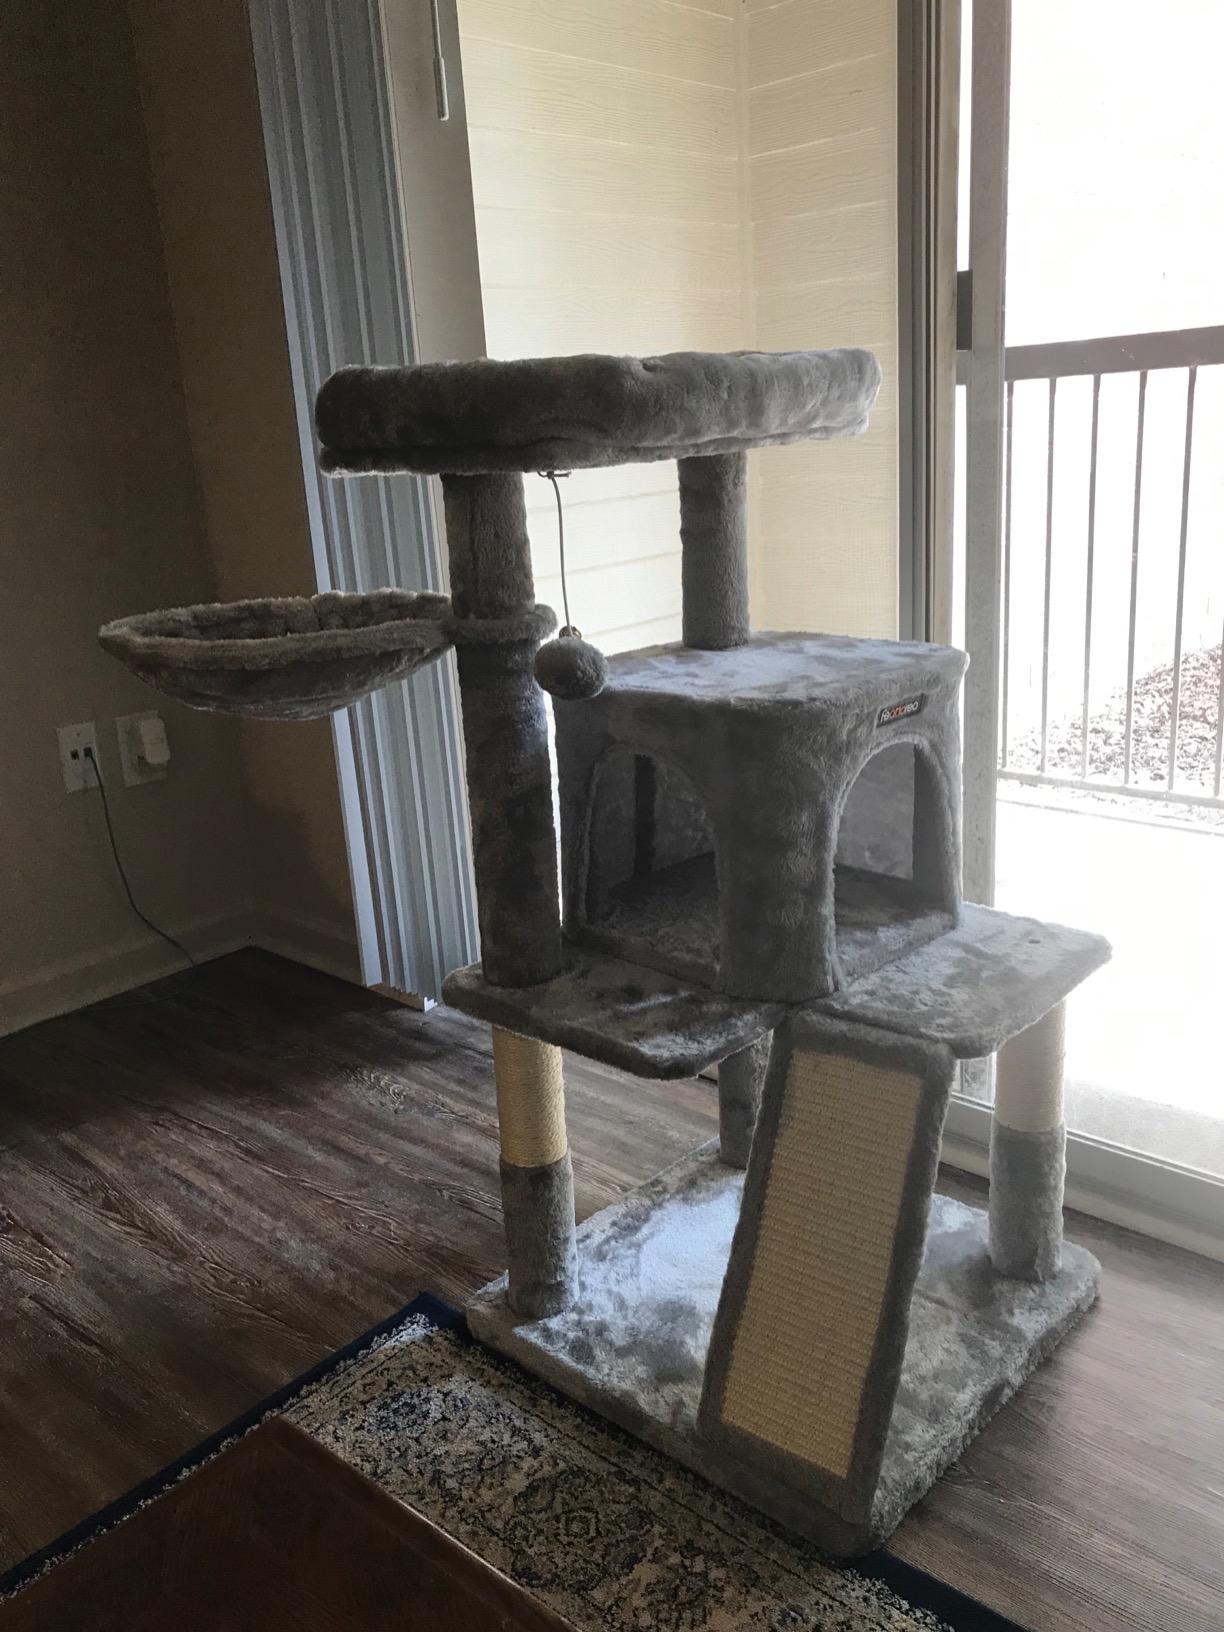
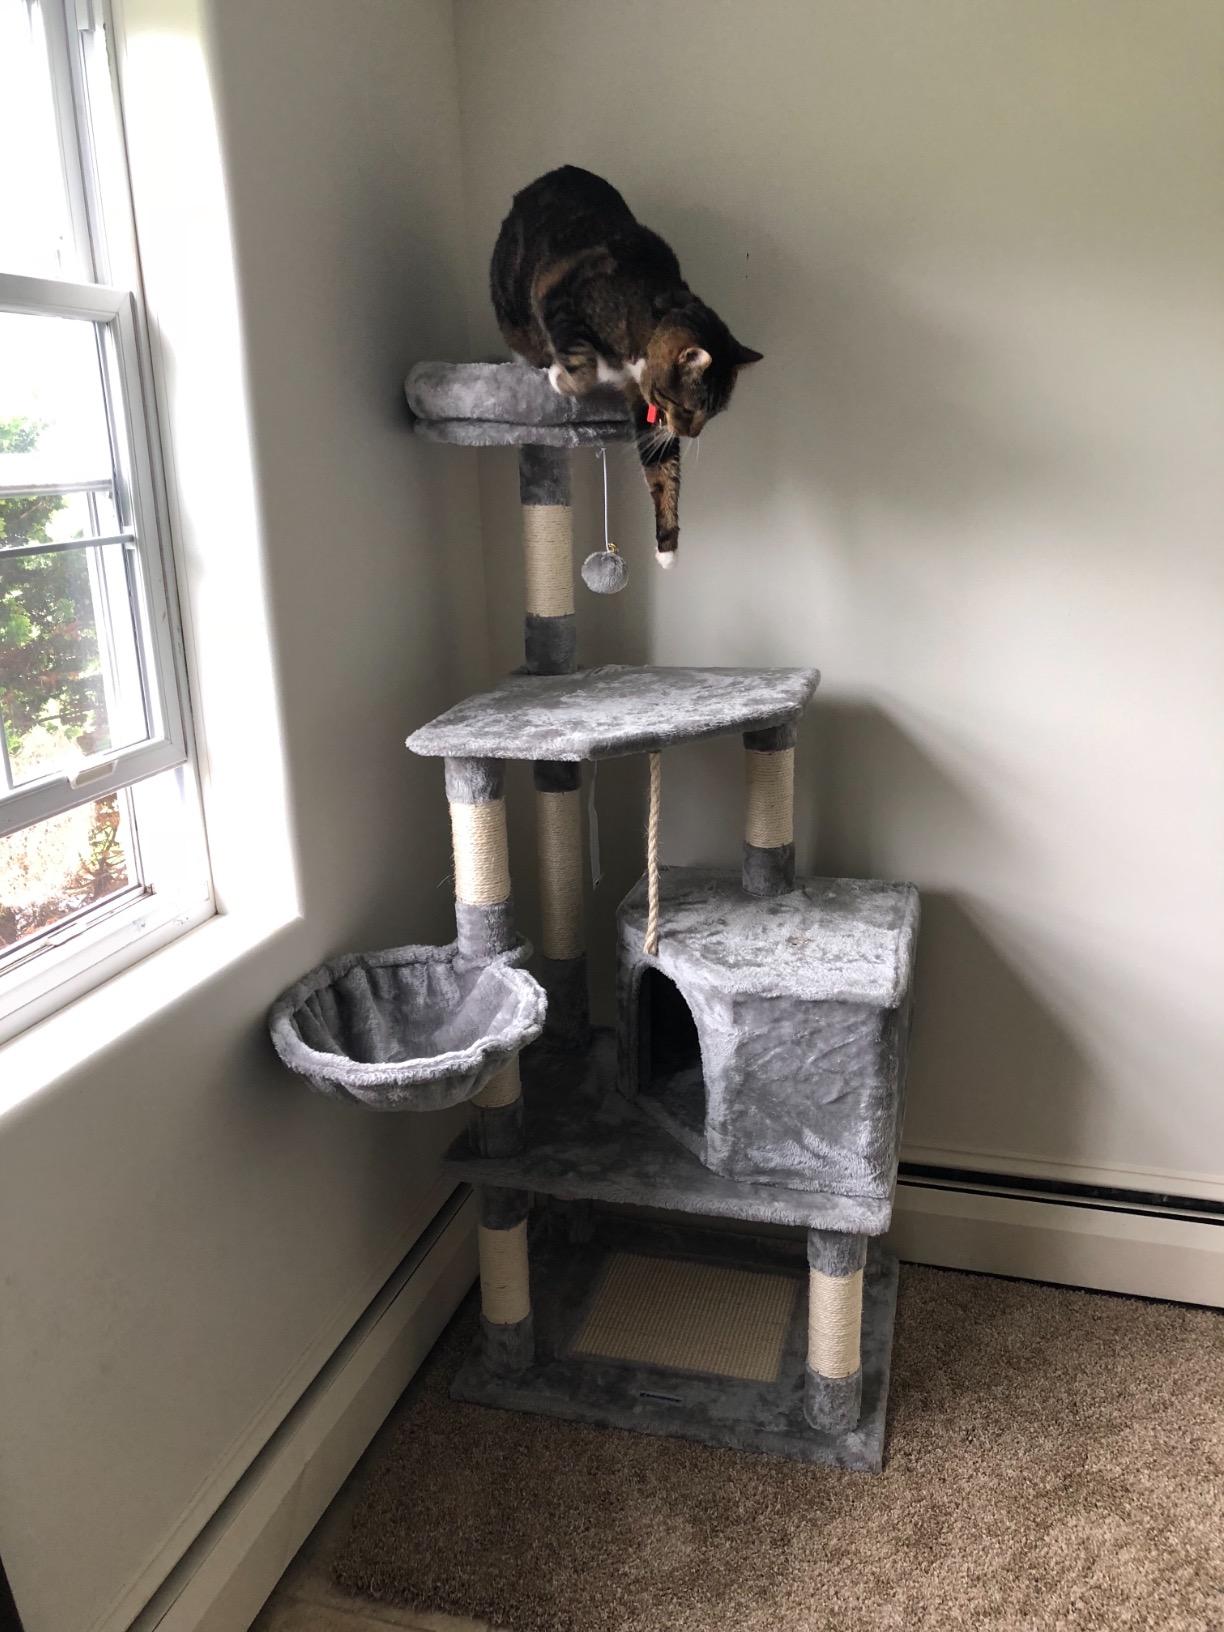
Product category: items_cat tree
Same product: no